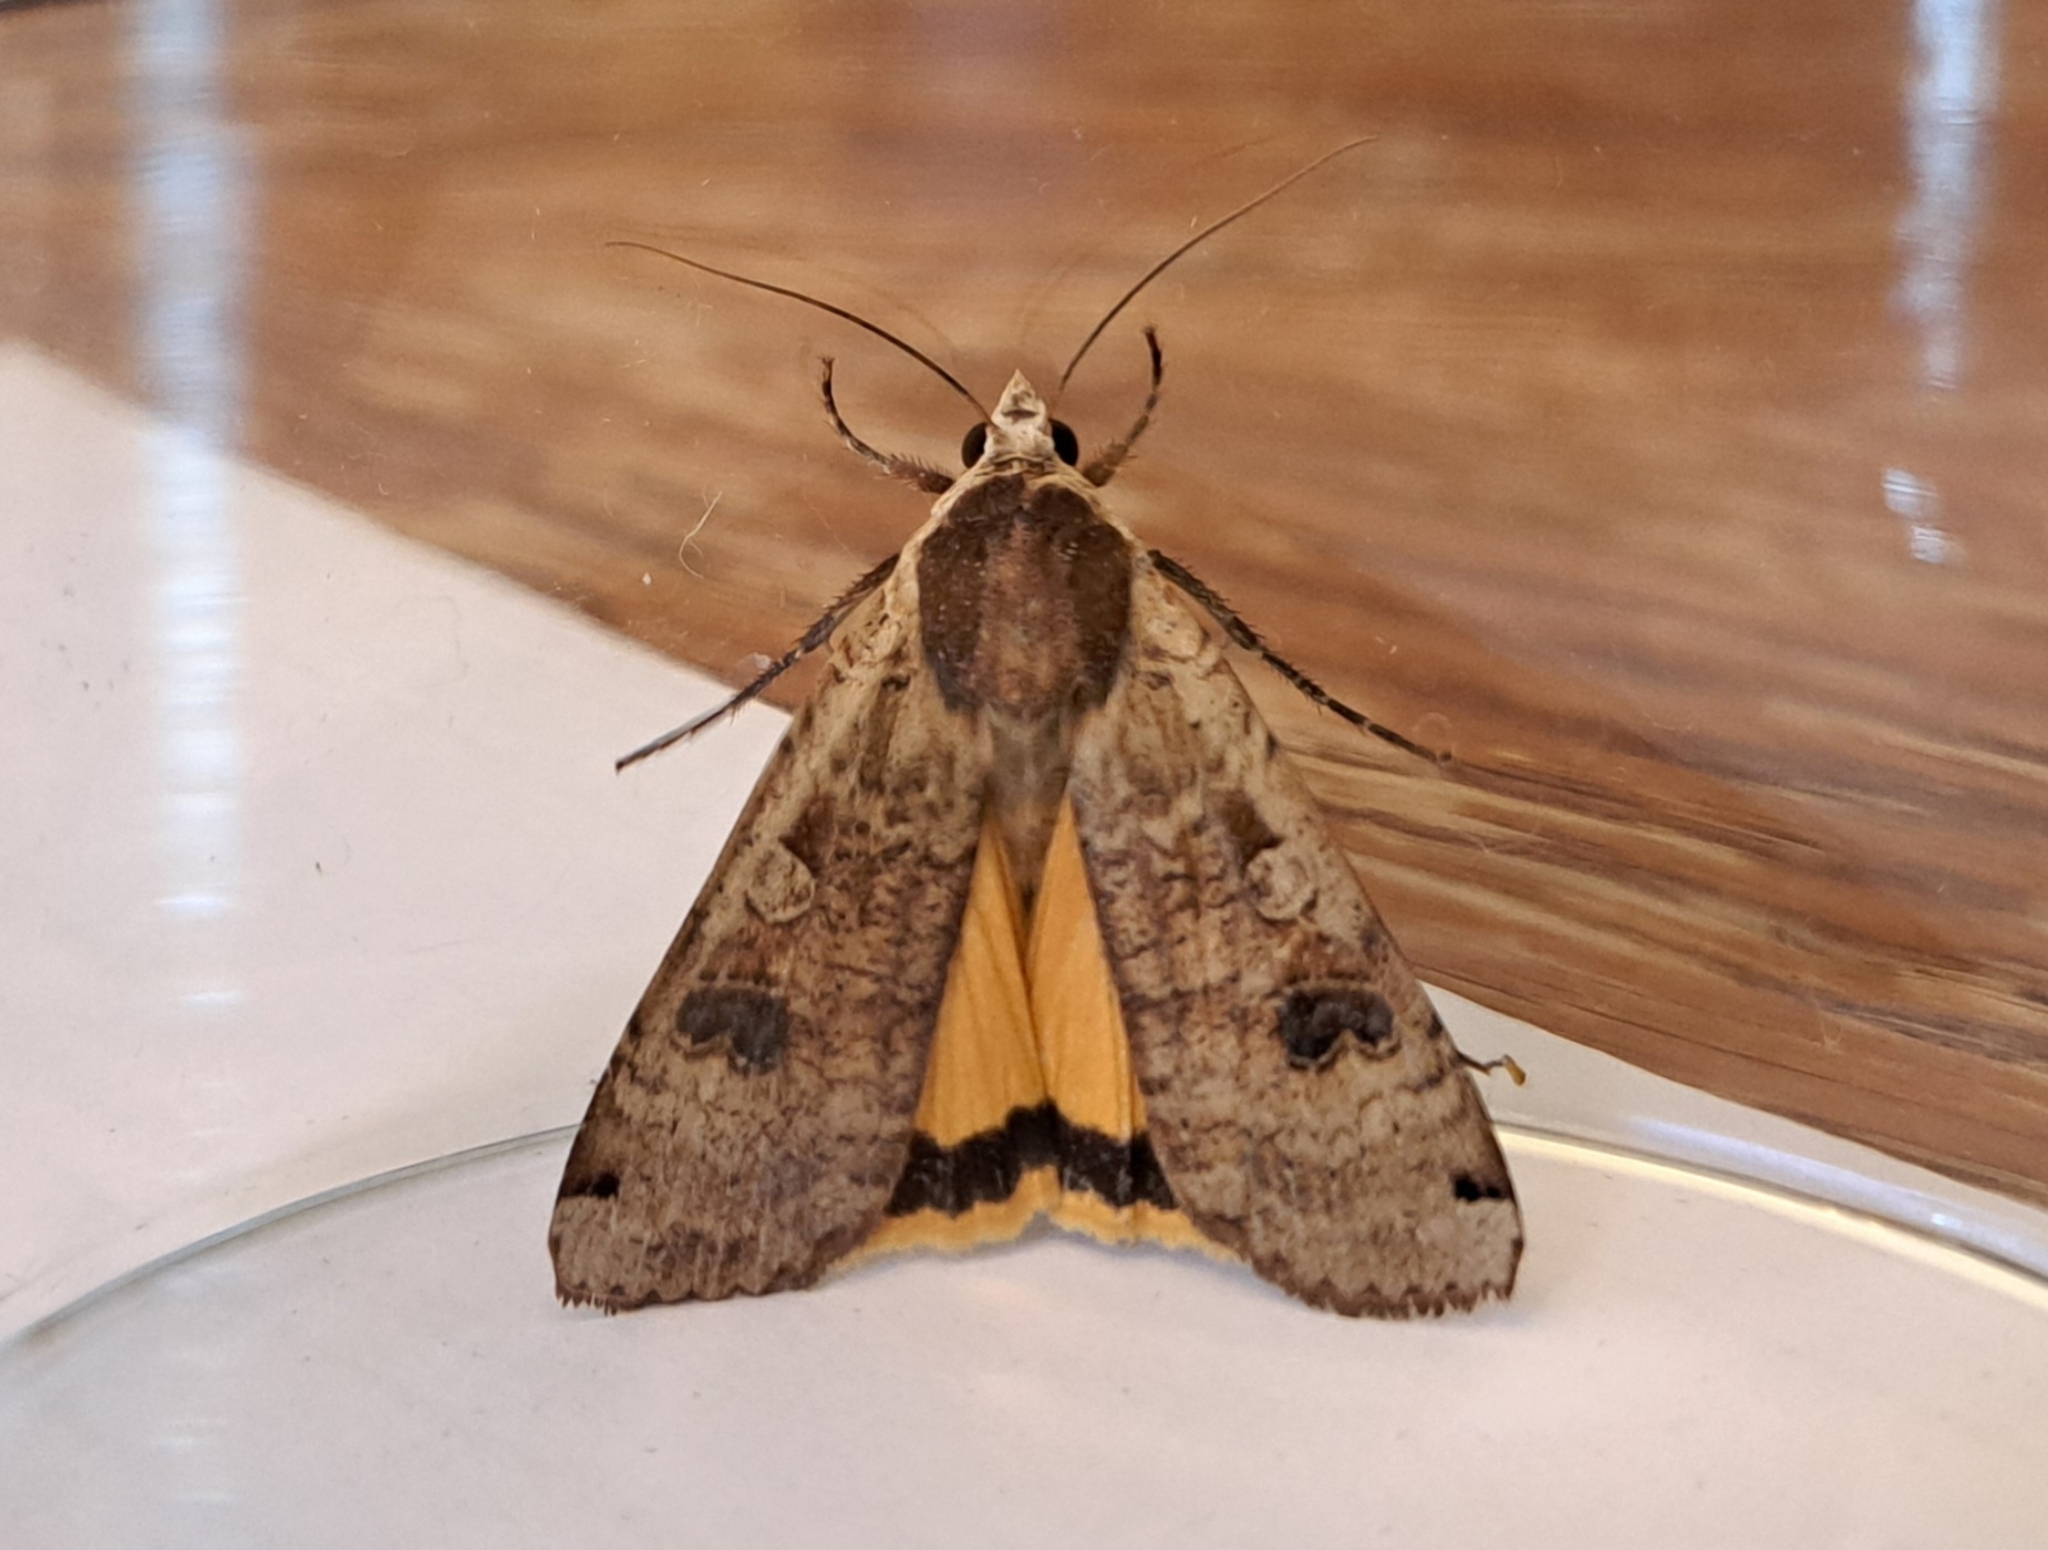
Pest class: cutworms